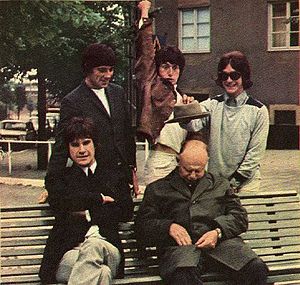
Pete Quaife
"Peter Alexander Greenlaw ""Pete"" Quaife var en britisk musiker, artist og forfatter. Quaife var en af grundlæggerne af The Kinks, og desuden bandets oprindelige bass-guitarist, som han var medlem af i perioden 1963-1969.